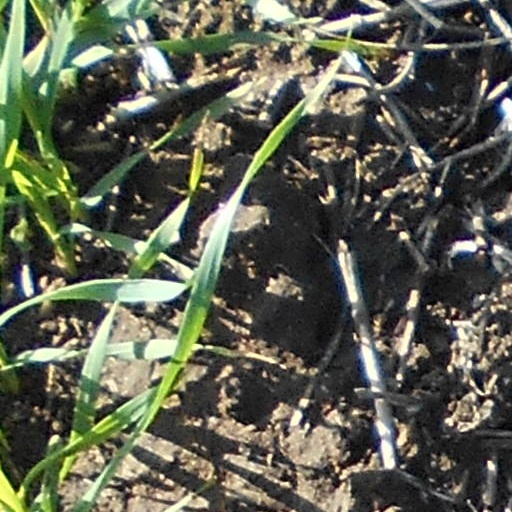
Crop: wheat